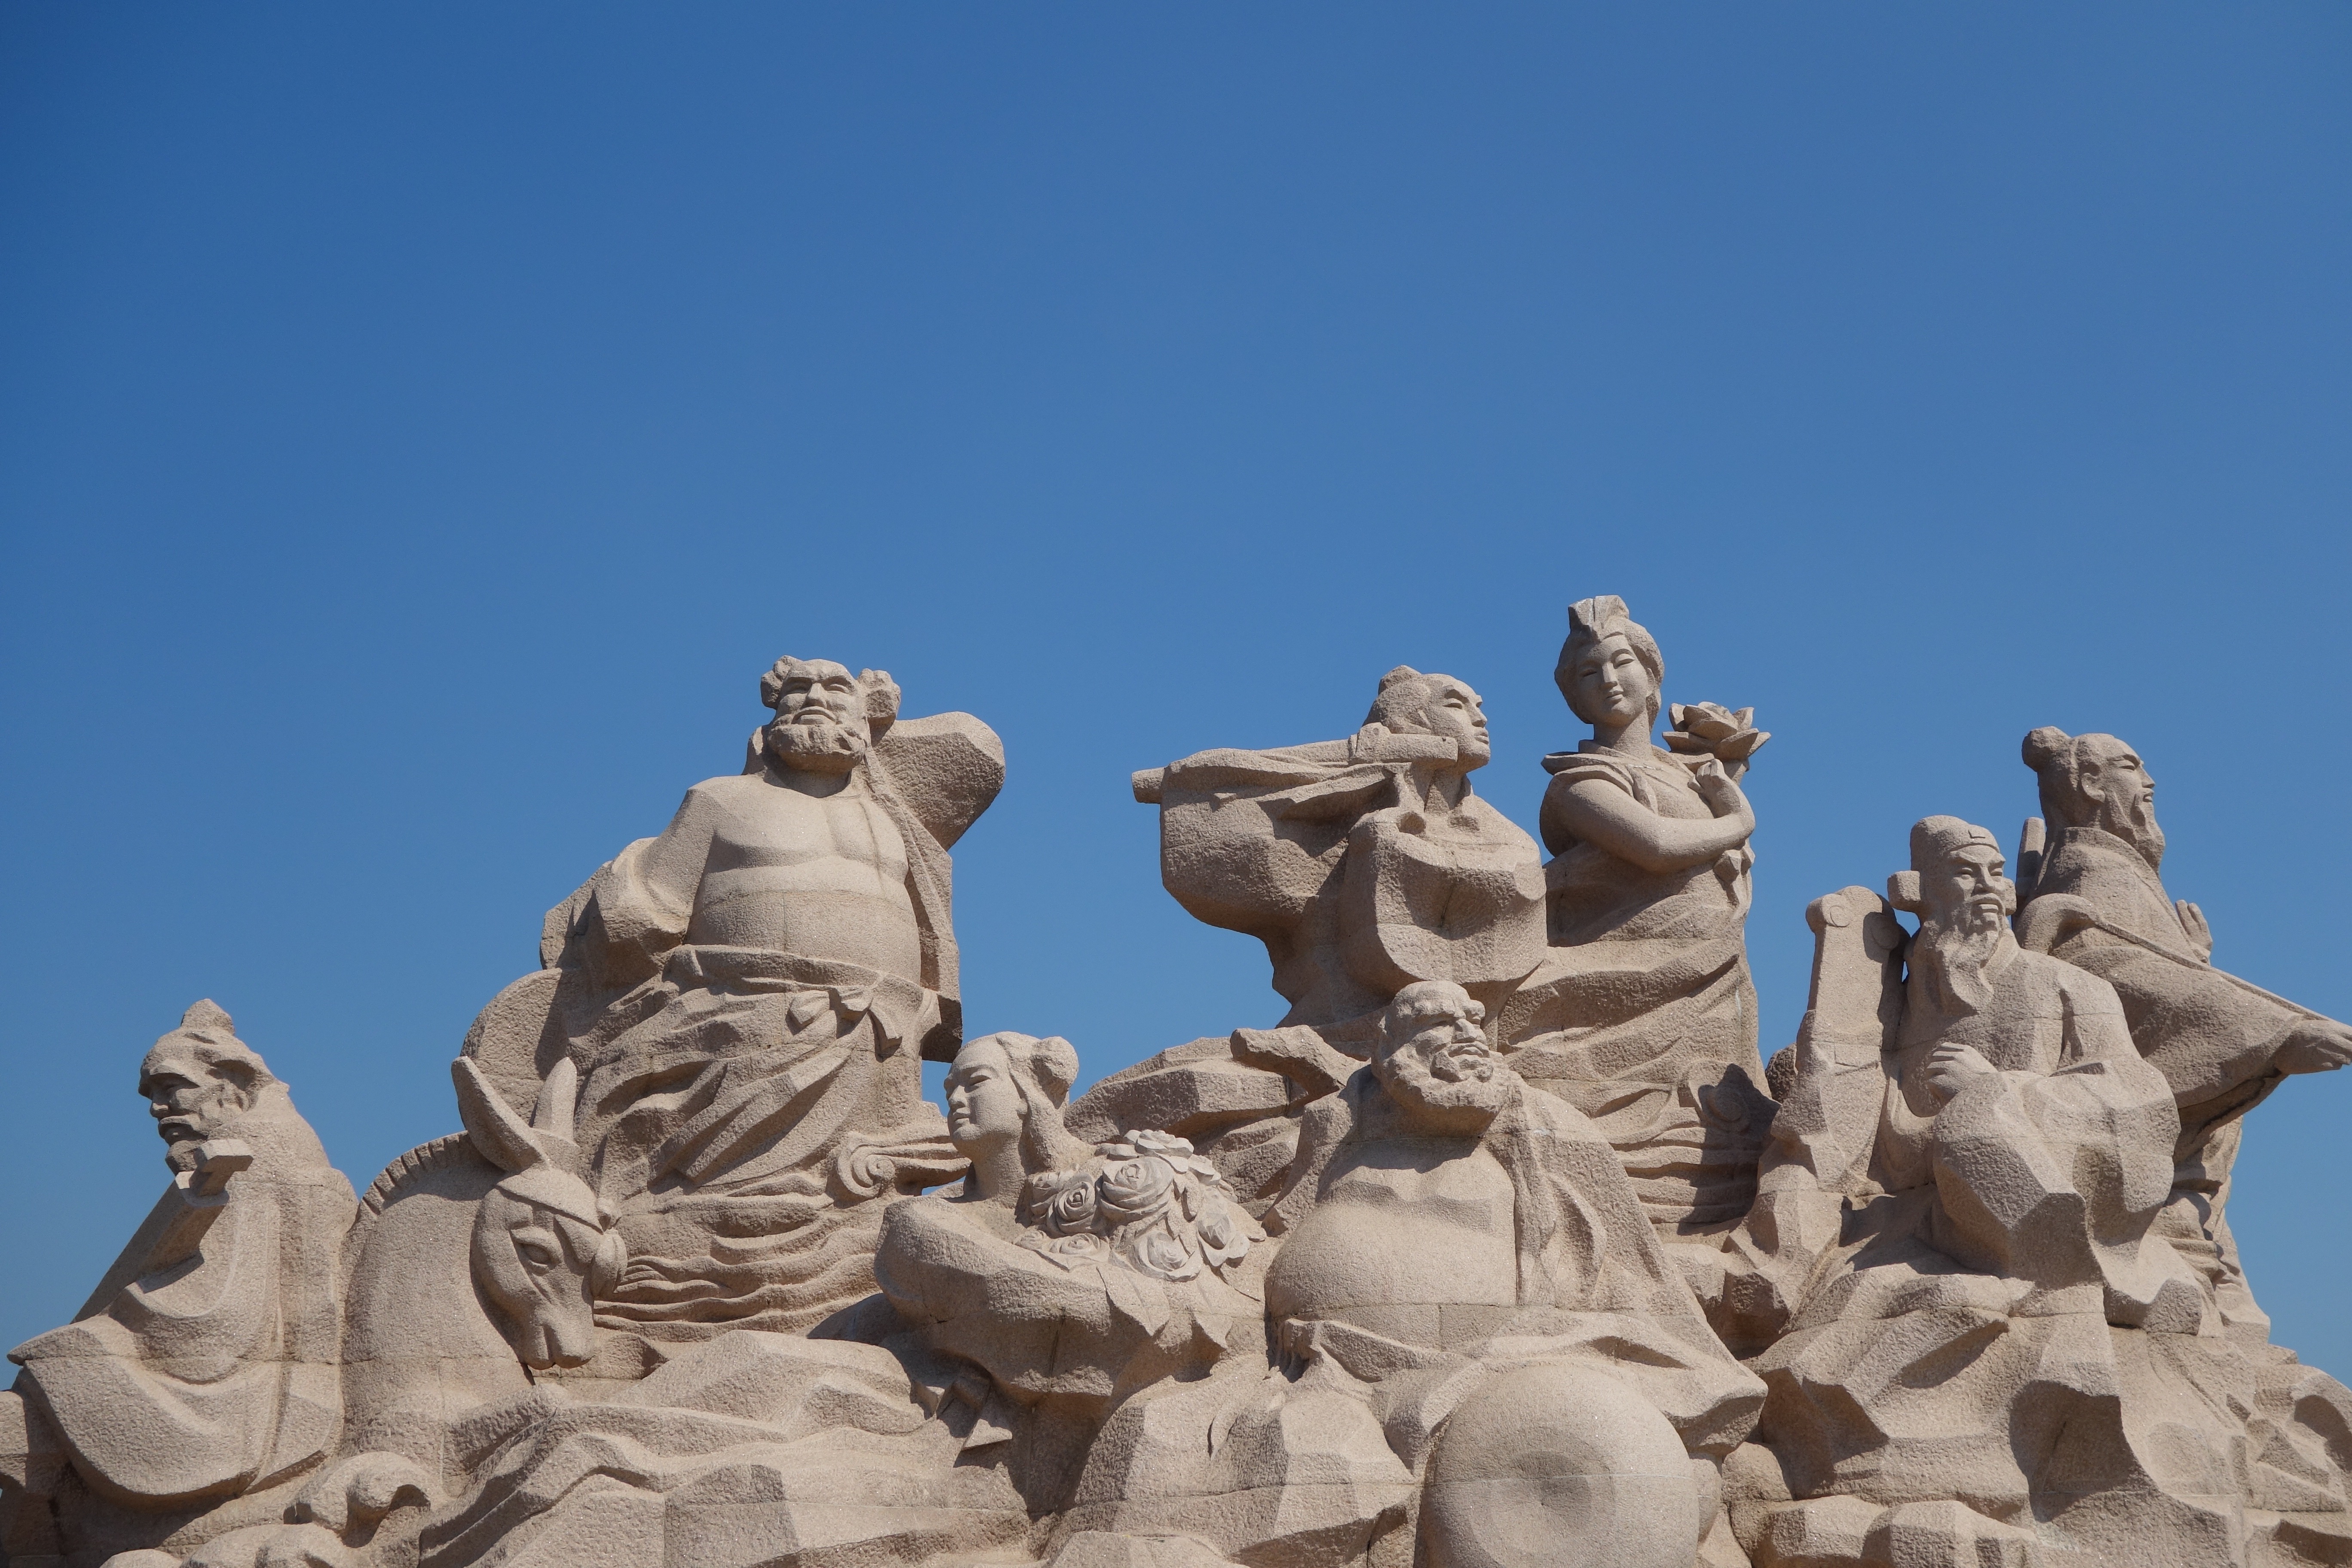
sand, monument, travel, statue, landmark, material, sculpture, art, temple, carving, stone carving, ancient history, the eight immortals, penglai